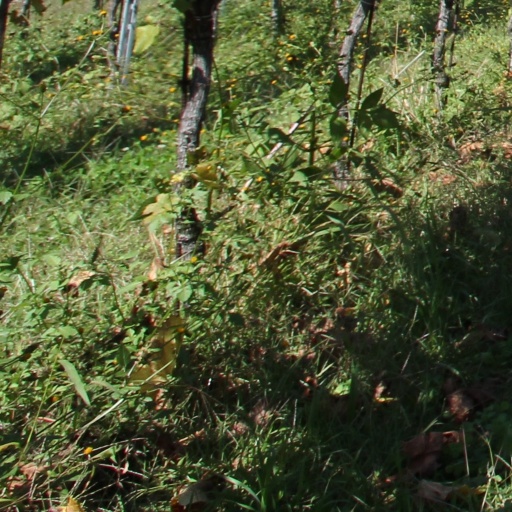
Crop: grape